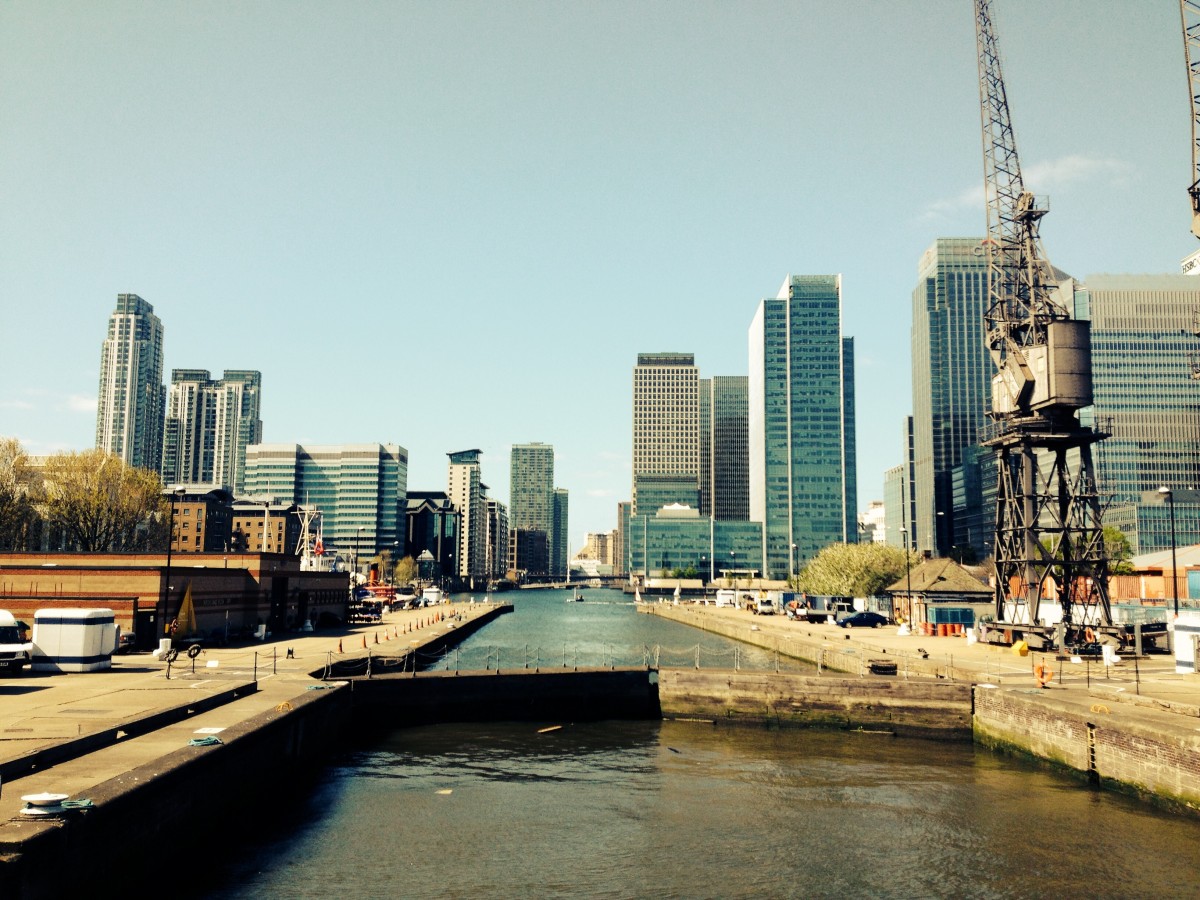
Tags: bridge, skyline, city, skyscraper, river, canal, cityscape, downtown, transport, reflection, landmark, waterway, tower block, metropolis, urban area, geographical feature, human settlement